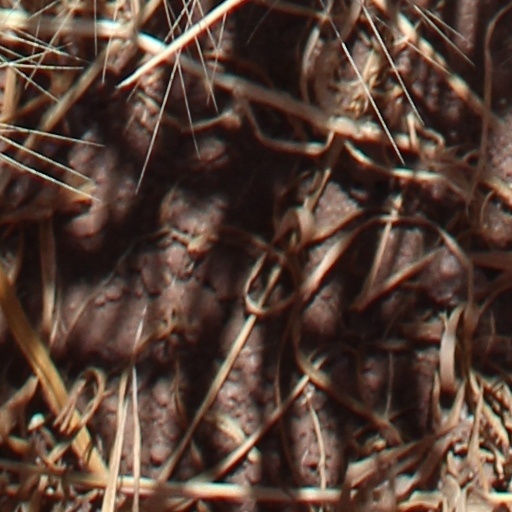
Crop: wheat